Leap second

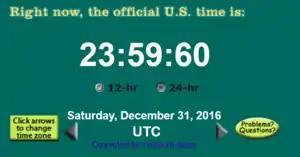
Screenshot of the UTC clock from time.gov during the leap second on 31 December 2016.

A leap second is a one-second adjustment that is occasionally applied to Coordinated Universal Time (UTC), to accommodate the difference between precise time (International Atomic Time (TAI), as measured by atomic clocks) and imprecise observed solar time (UT1), which varies due to irregularities and long-term slowdown in the Earth's rotation. The UTC time standard, widely used for international timekeeping and as the reference for civil time in most countries, uses TAI and consequently would run ahead of observed solar time unless it is reset to UT1 as needed. The leap second facility exists to provide this adjustment. The leap second was introduced in 1972. Since then, 27 leap seconds have been added to UTC, with the most recent occurring on December 31, 2016. All have so far been positive leap seconds, adding a second to a UTC day; while it is possible for a negative leap second to be needed, this has not happened yet.